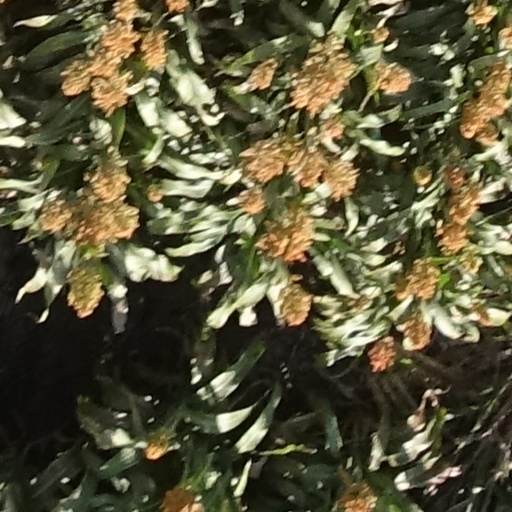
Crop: sorghum